Ice Hockey World Championships

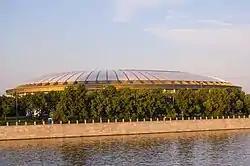
The final game at the 1957 World Championships in Moscow was played at the Luzhniki Stadium. It was attended by at least 50,000 people, a tournament record until 2010.

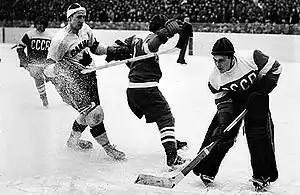
The game between Canada and the Soviet Union at the 1954 World Championships, which the Soviets won 7–2.

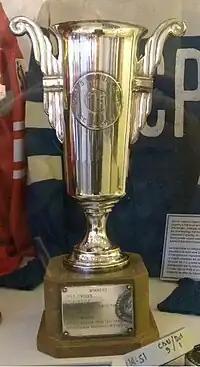
Former Ice Hockey World Champion trophy from 1953-1959

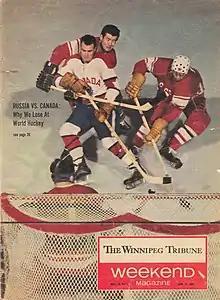
Soviet Union vs Canada in 1960s

The 1954 World Championships has been described by the IIHF as "the start of the modern era of international hockey." The tournament saw the first participation of the Soviet Union in international competition. The Soviet Union had organized its first ice hockey league in 1946, having previously focused on bandy. Led by coach Arkady Chernyshev, the Soviet national team finished their first six games undefeated. Canada, represented by the East York Lyndhursts, was also undefeated and, in the final game of the tournament, the two teams met for the first time in international competition. The Soviet Union won the game 7–2, becoming the fifth team to win a World Championship tournament. The 1955 World Championship was held in West Germany, and the two teams again met in the final game of the tournament. The game was so high profile in Canada that announcer Foster Hewitt flew to West Germany to provide play-by-play coverage. Both teams were undefeated and Canada, represented by the Penticton Vees, defeated the Soviets 5–0 to reclaim the World Championship. At the 1956 Winter Olympics in Cortina d'Ampezzo, Italy, Canada's Kitchener-Waterloo Dutchmen lost to both the Soviets and the United States in the medal round and won the bronze. The Soviets went undefeated and won their first Olympic ice hockey gold medal. It would be seven years until the Soviet Union won another World Championship.